Question: Please indicate a possible affordance area of baseball bat that can be used for holding
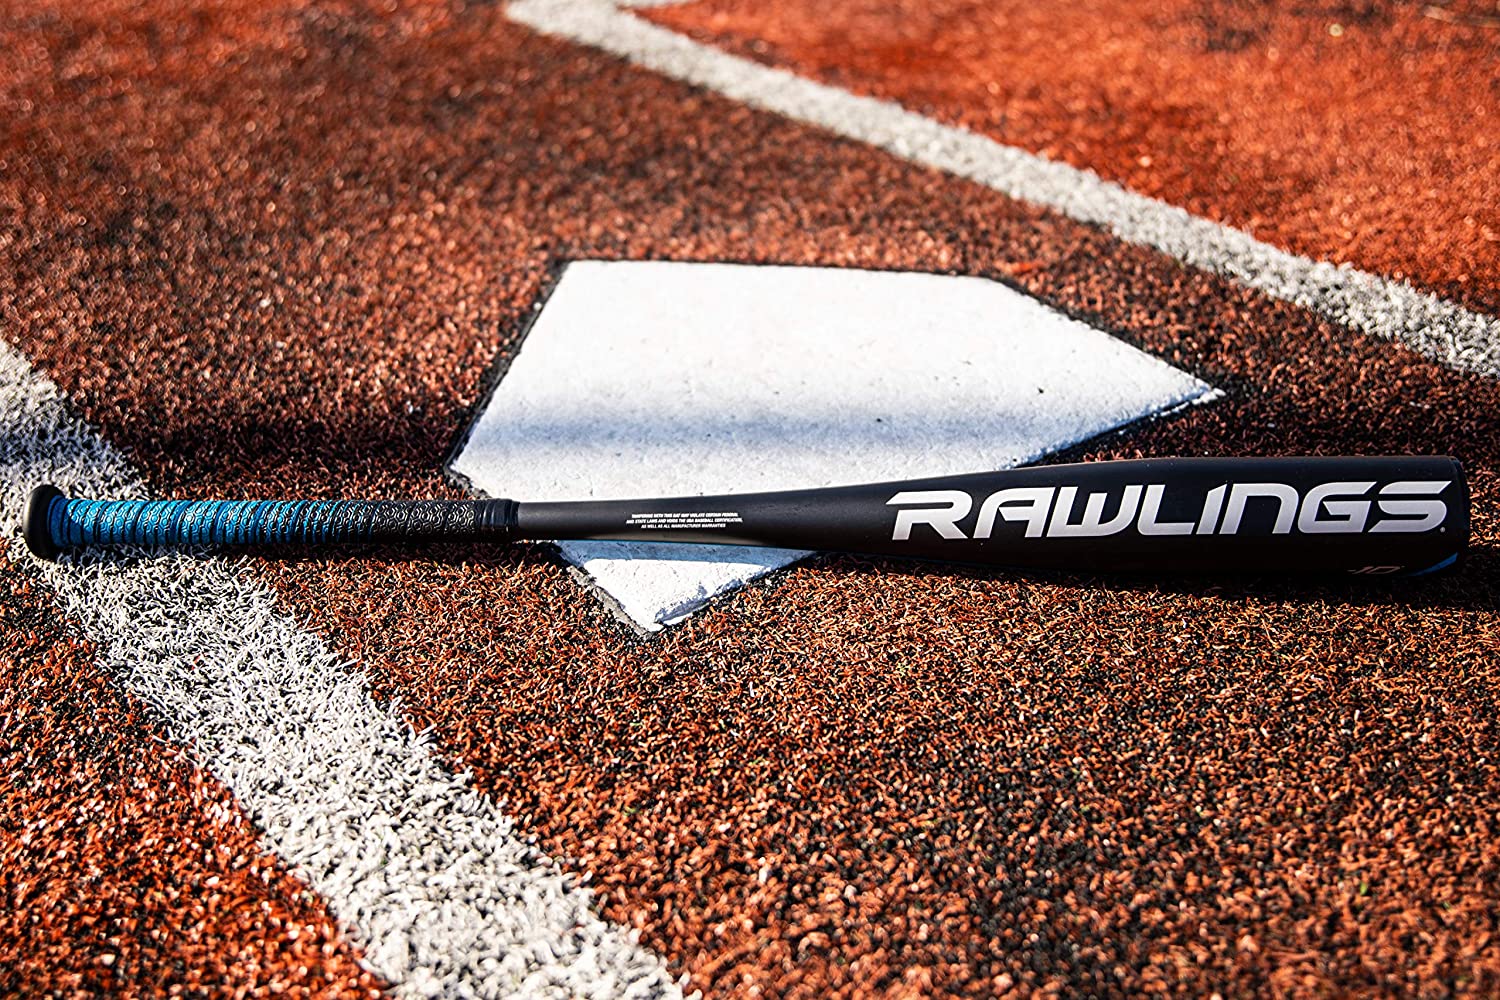
Answer: [46.687, 495.482, 516.566, 555.723]